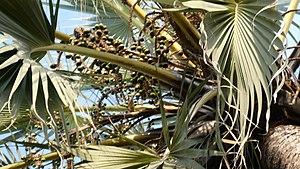
Fruits immatures du Medemia argun du Jardin Botanique de Nong-Nooch en Thaïlande
Medemia argun, le palmier argoun, est une espèce de plantes monocotylédones de la famille des Arecaceae originaire d'Afrique. C'est l'unique espèce du genre Medemia